FS Class ALn 772

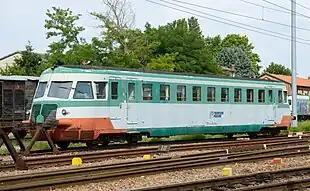
ALn 772 of Ferrovie Padane

The 772 series only begun to become obsolete in the 1970s, while being replaced by the new ALn 773 and ALn 668 introduced specifically for fast and short-range services. At the same time, the age of the 772 stock and their extremely intense use had made breakdowns more and more frequent, particularly on the hydrodynamic circuit and the exhaust systems. Moreover, the asbestos coating was beginning to wear down and was not compliant with the stricter health safety regulations concerning its use.